Stan Jones (painter)

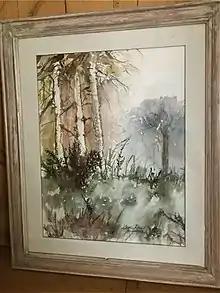
Gwrychoedd

After retiring as Head of the Art and Design Department in 1987, Jones became a part-time lecturer at South Glamorgan Institute of Higher Education from 1990 to 1998 and also tutored at the community centre in Penarth. He was Chairman of the Watercolour Society of Wales from 1973 to 1992 and had many exhibitions with that group. With this group he exhibited eleven times between 1957 and 1987 at the National Museum Wales.